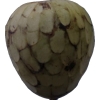
Label: cherimoya